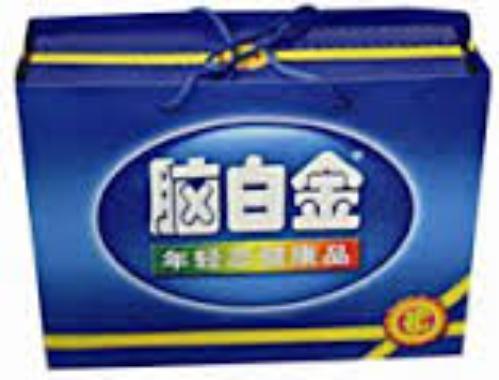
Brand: melatonin
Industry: Medical